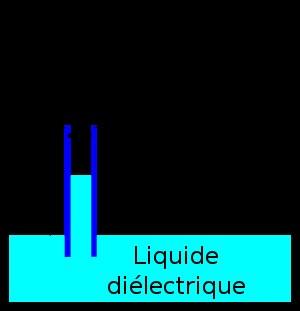
En physique, l'électromouillage est la modification des propriétés de mouillage d'une surface généralement hydrophobe par l'application d'une tension électrique entre un solide et un liquide conducteur. Ce phénomène physique relève du domaine de la microfluidique, c'est-à-dire de la manipulation des liquides à petite échelle. Par la formation d'une capacité électrique, l'énergie apportée vient modifier le bilan énergétique qui détermine la forme de la goutte, celle-ci peut alors se déformer ou être déplacée.